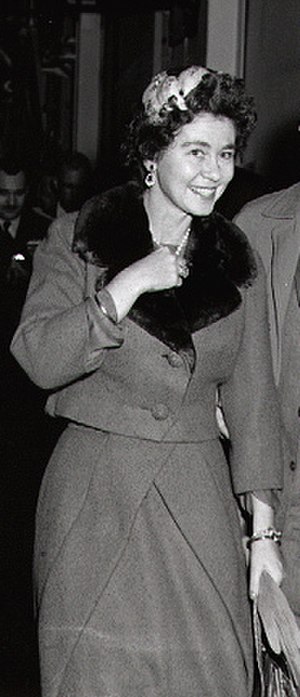
Frederikke af Hannover
Friederike i 1958.
Frederikke af Hannover var dronning af Grækenland som hustru til kong Paul.